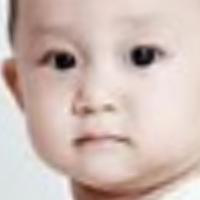
Age group: age 01-10